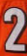
Number: 2